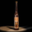
Label: bottle